Jack Weinstein (Medal of Honor)

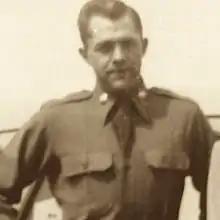

Jack Weinstein (October 18, 1928 – April 20, 2006) was a U.S. Army veteran of the Korean War and a recipient of the Medal of Honor.